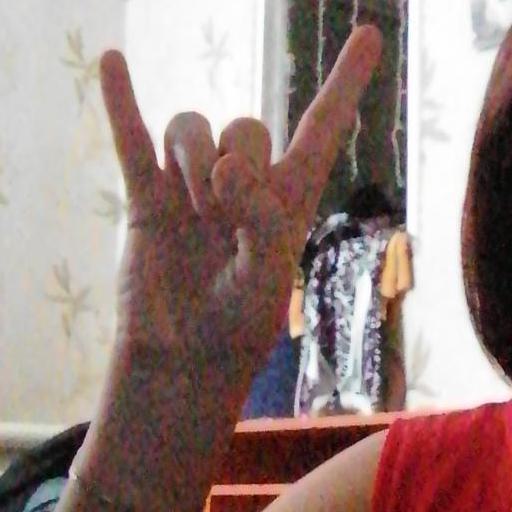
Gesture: rock